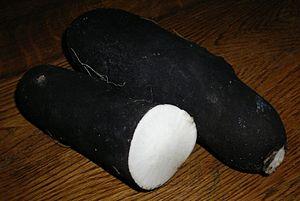
Radis noir, un radis entier et un autre coupé, photo faite par LimesleWalon: deus Ramonasses, ene côpêye a deus
Raphanus est un genre végétal de la famille des Brassicaceae. C'est notamment le genre des radis.
Le radis noir, ou radis d'Espagne, radis d'hiver, raifort des Parisiens, raifort cultivé est une plante herbacée de la famille des brassicacées à racine pivotante, utilisée dans l'alimentation humaine et en phytothérapie.